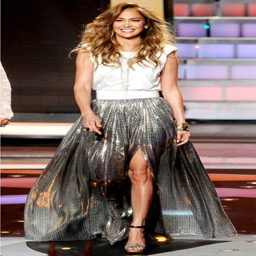
it hurts me ever so badly that this skirt is not on my body right now .